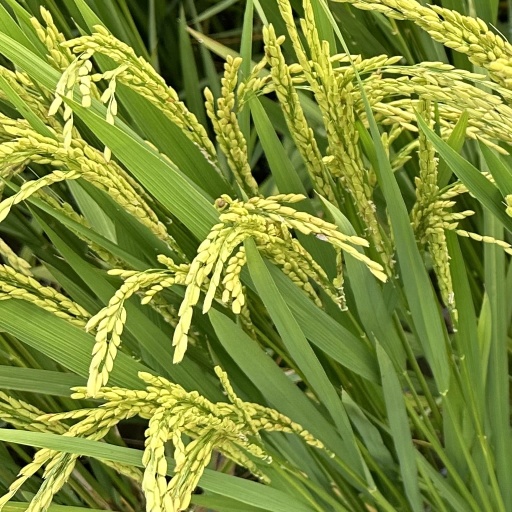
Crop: rice